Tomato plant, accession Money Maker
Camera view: bottom (45 deg); turntable rotation: 60 degrees
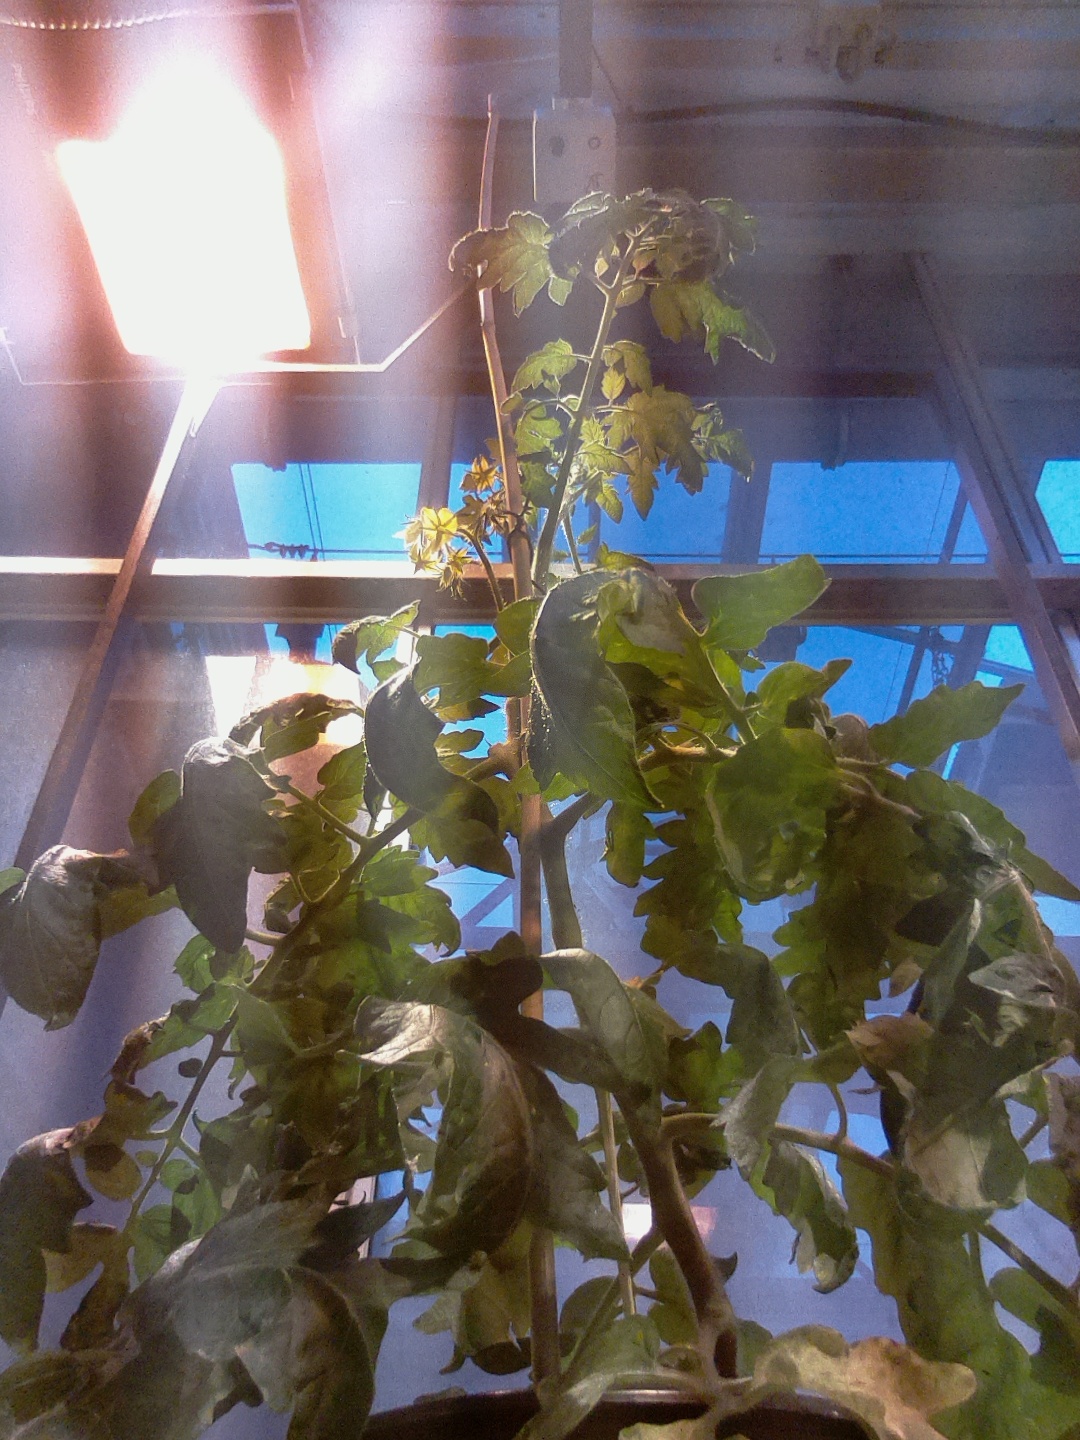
BBCH growth stage 67: Full flowering, 70%-80% of flowers open, more petals falling